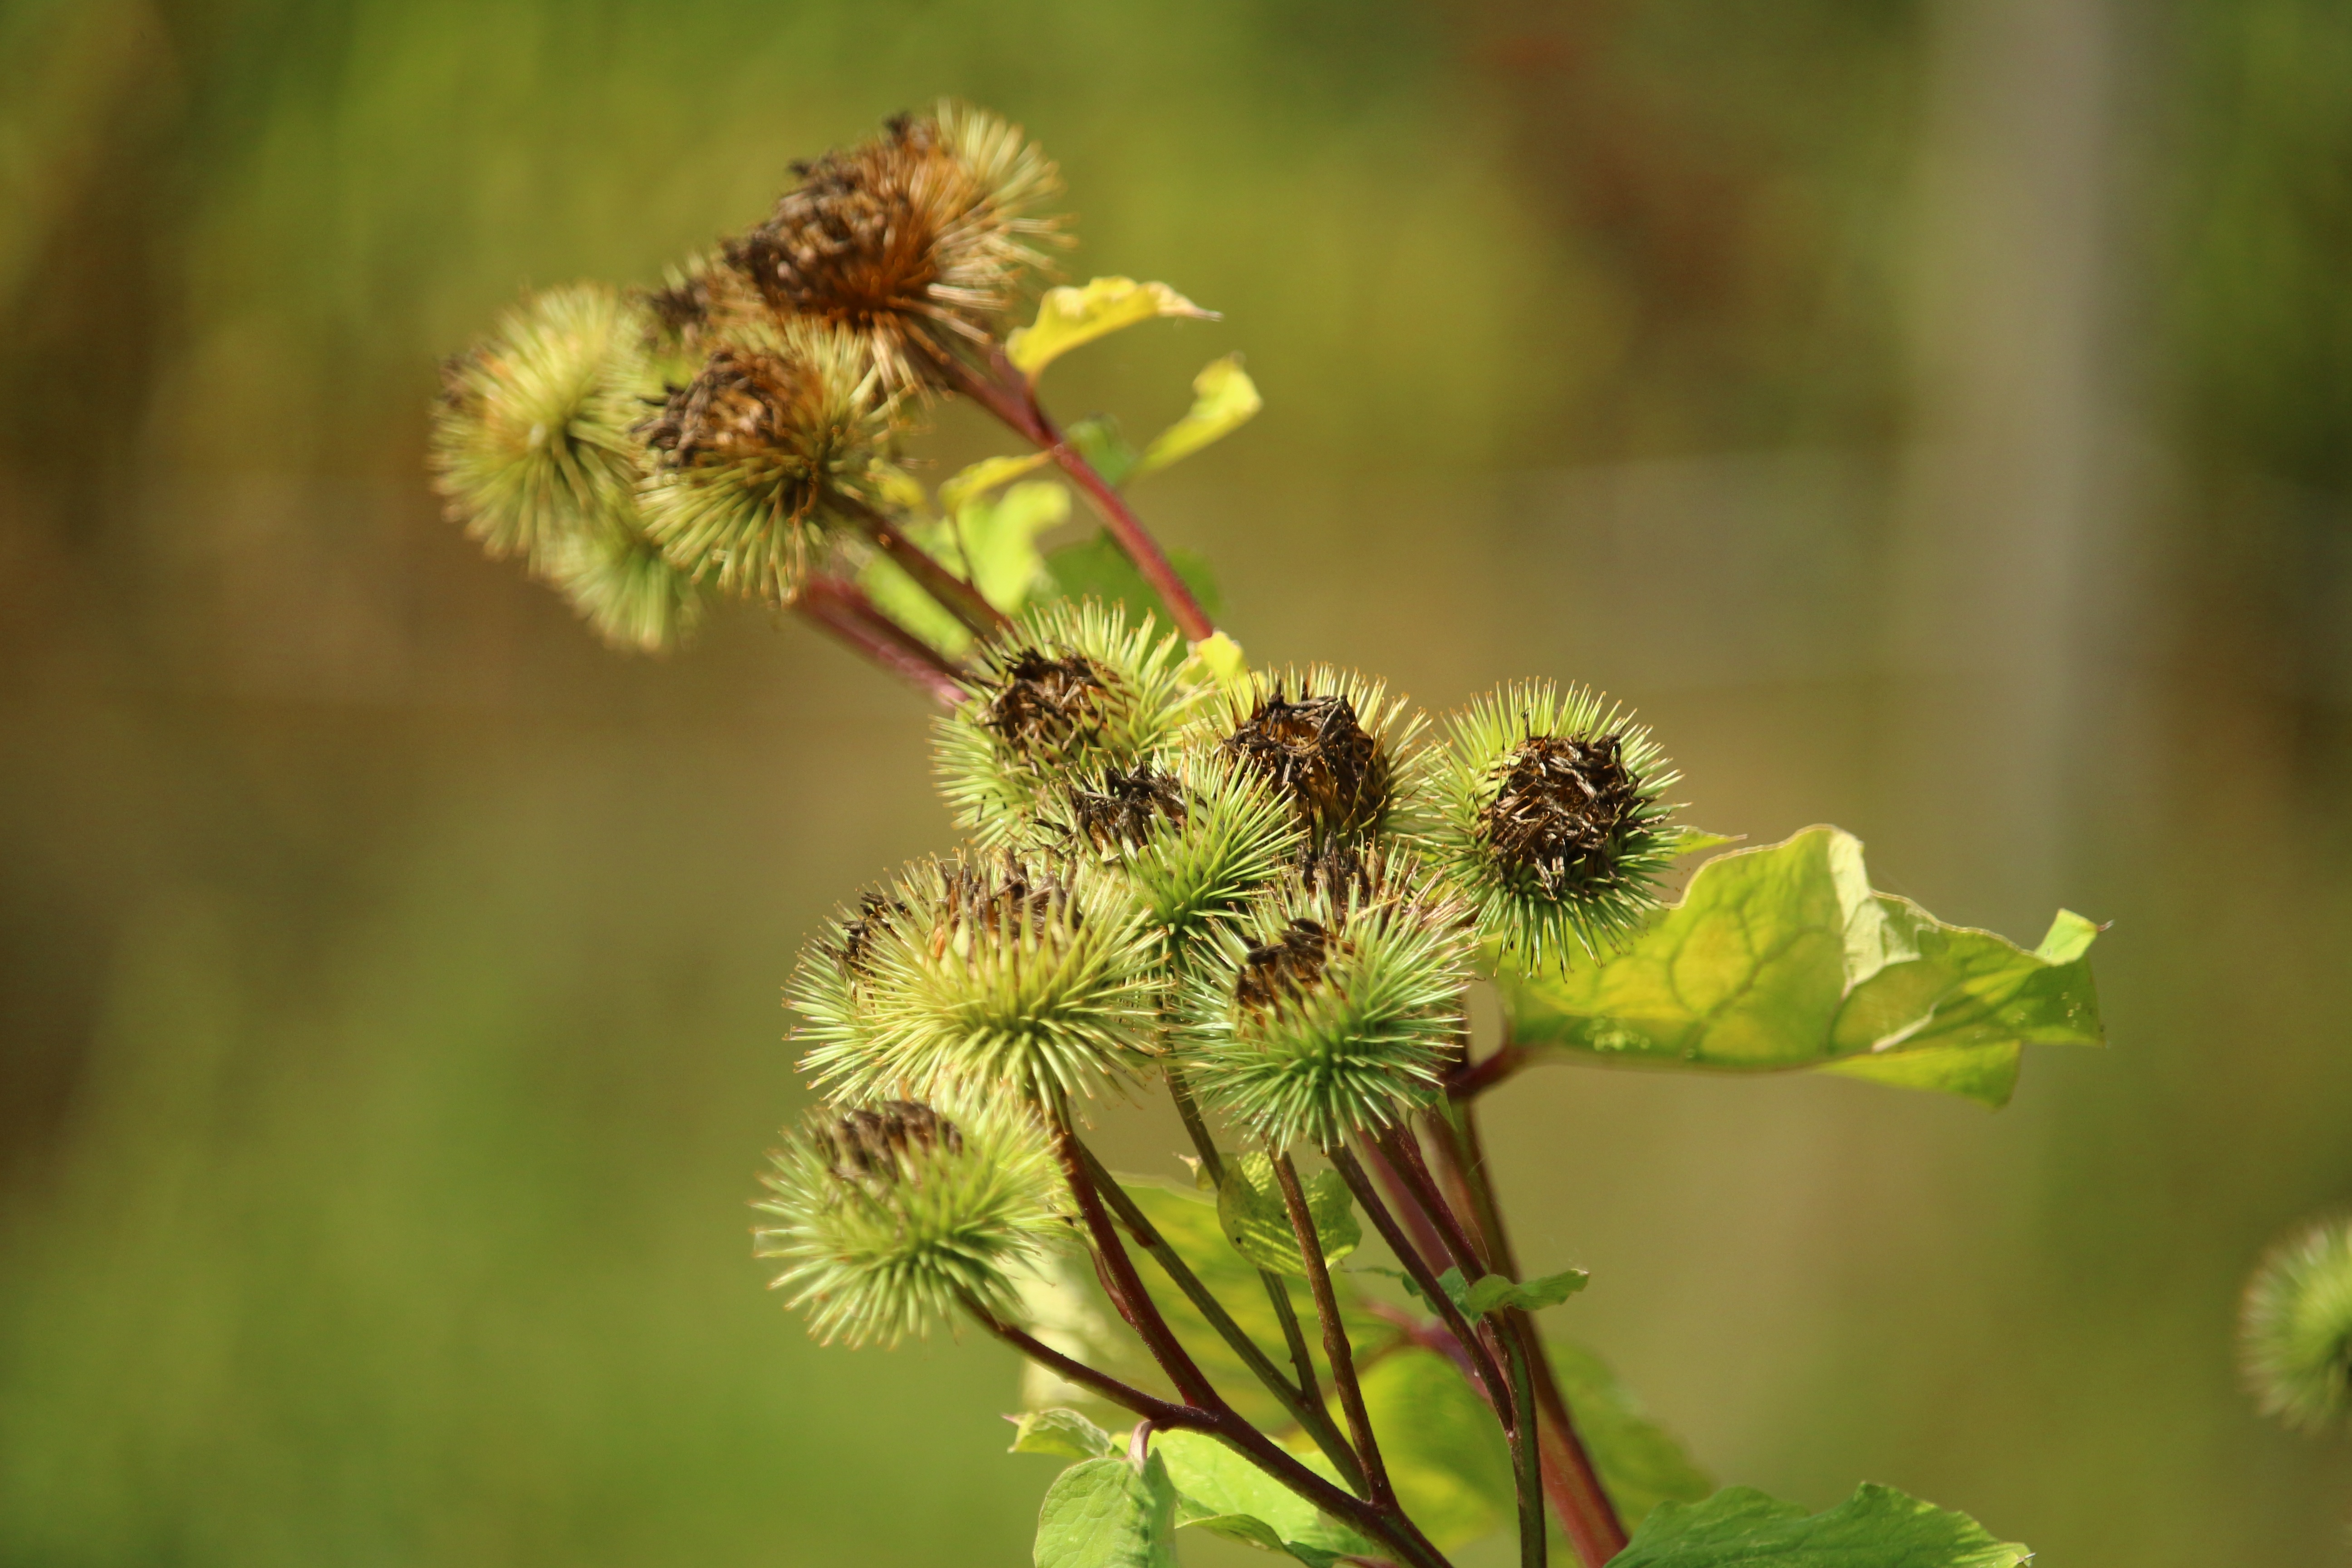
tree, nature, branch, blossom, plant, leaf, flower, bush, green, produce, botany, flora, wildflower, close up, seeds, shrub, bud, medicinal plant, macro photography, burdock, flowering plant, daisy family, great burdock, slug burdock, plant stem, land plant